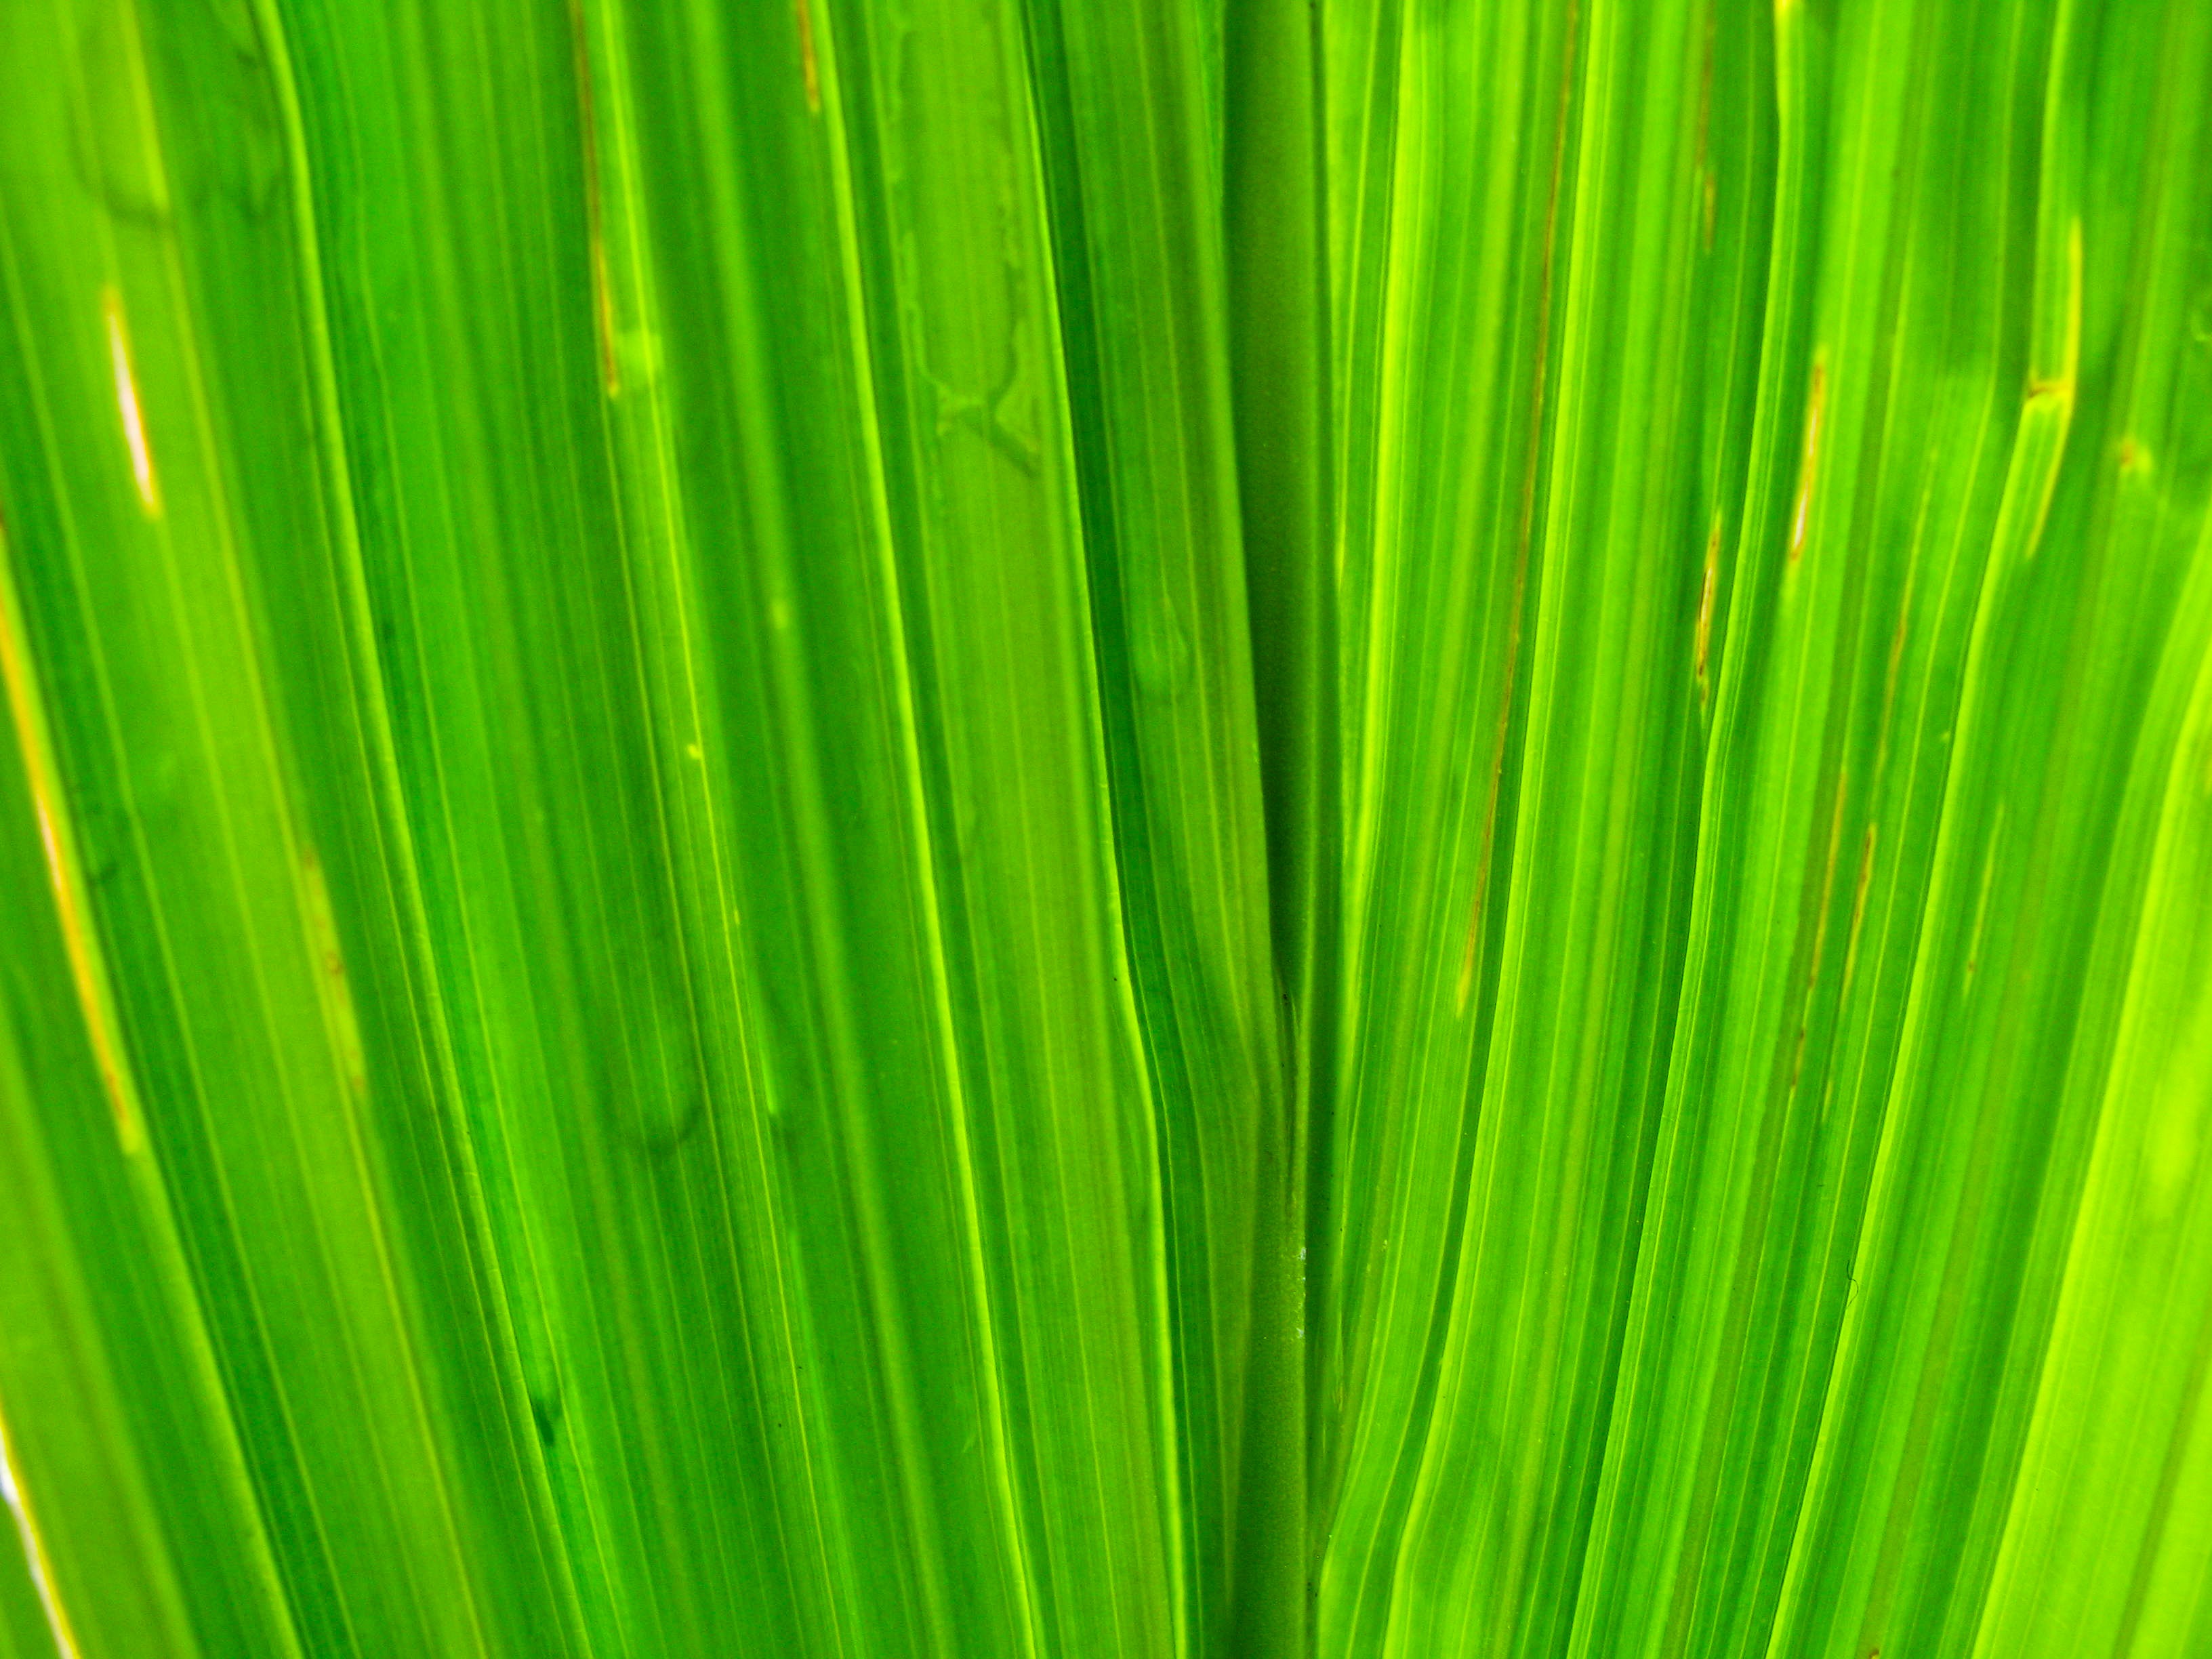
nature, grass, branch, growth, plant, lawn, sunlight, leaf, flower, line, spring, green, natural, fresh, colorful, close up, leaves, macro photography, wheatgrass, grass family, plant stem, arecales